Psychonauts 2

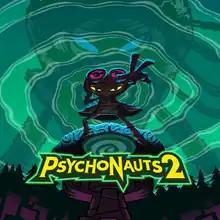
Key artwork by Nathan Stapley

Psychonauts 2 is a 2021 platform game developed by Double Fine and published by Xbox Game Studios. The game was announced at The Game Awards 2015 ceremony, and released on August 25, 2021 for PlayStation 4, Windows, Xbox One and Xbox Series X/S, and on May 24, 2022 for Linux and macOS.